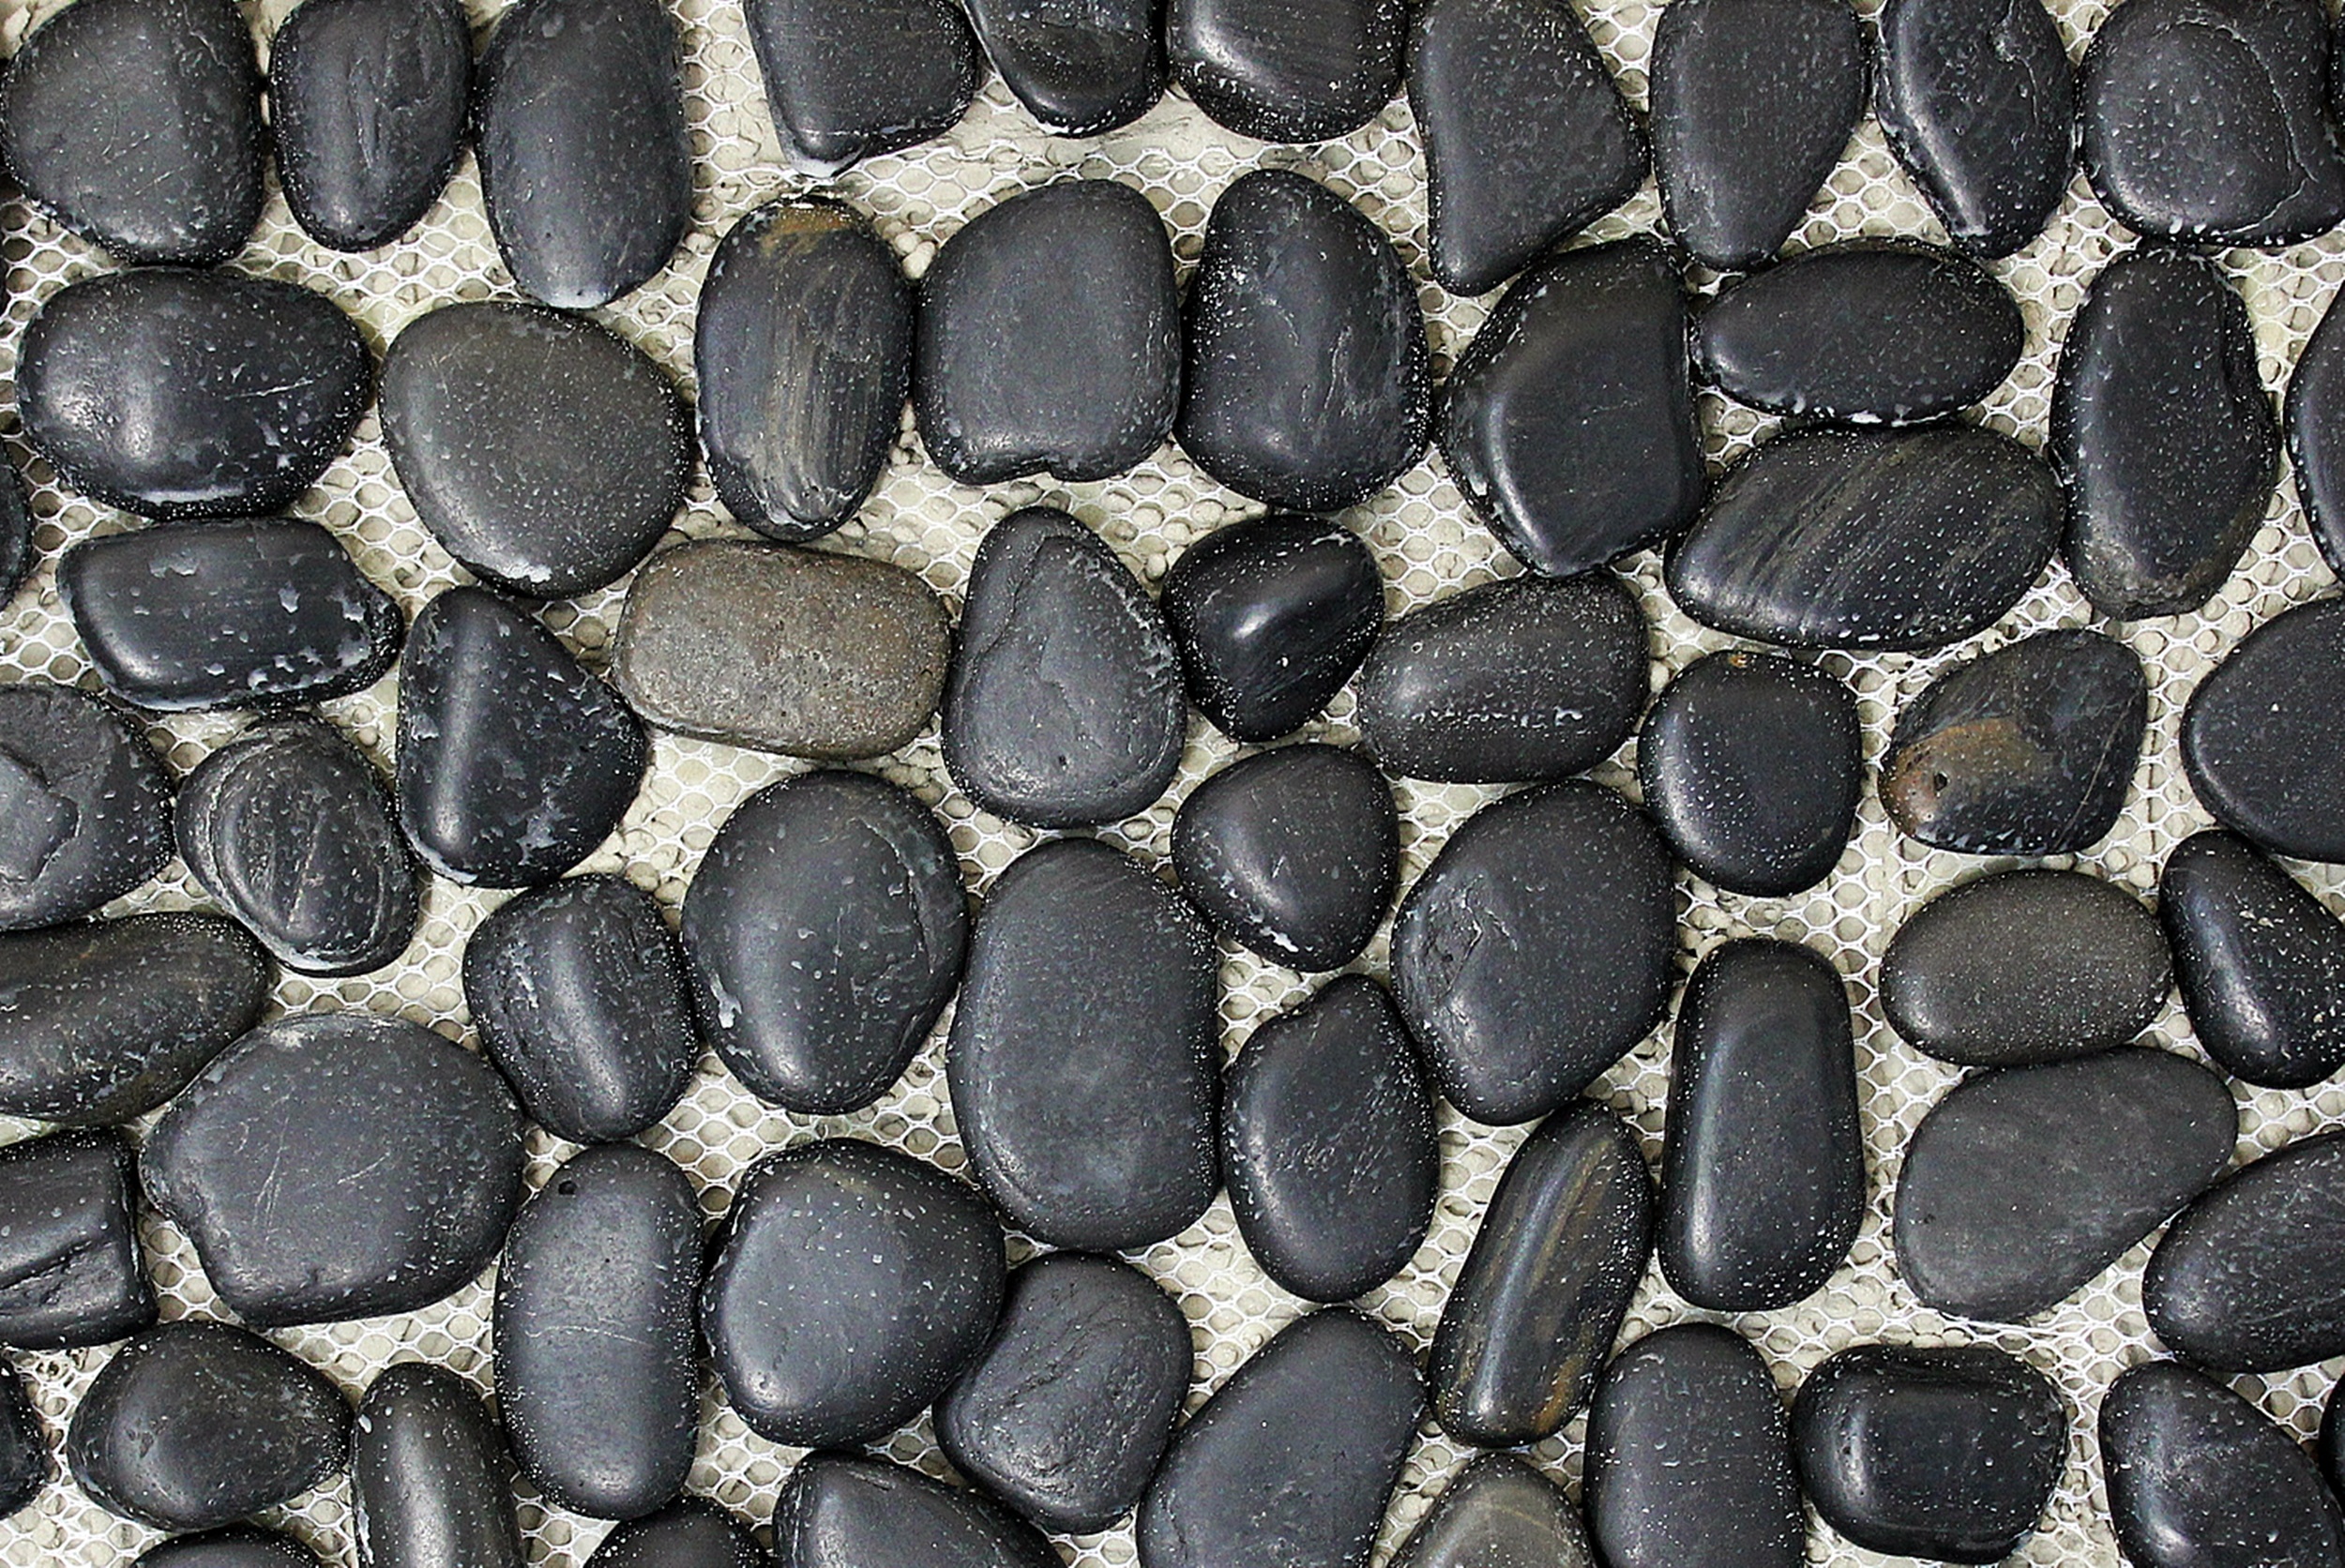
rock, floor, wet, cobblestone, asphalt, pebble, stone wall, material, close up, rocks, stones, gravel, pebbles, hard, shapes, solid, flooring